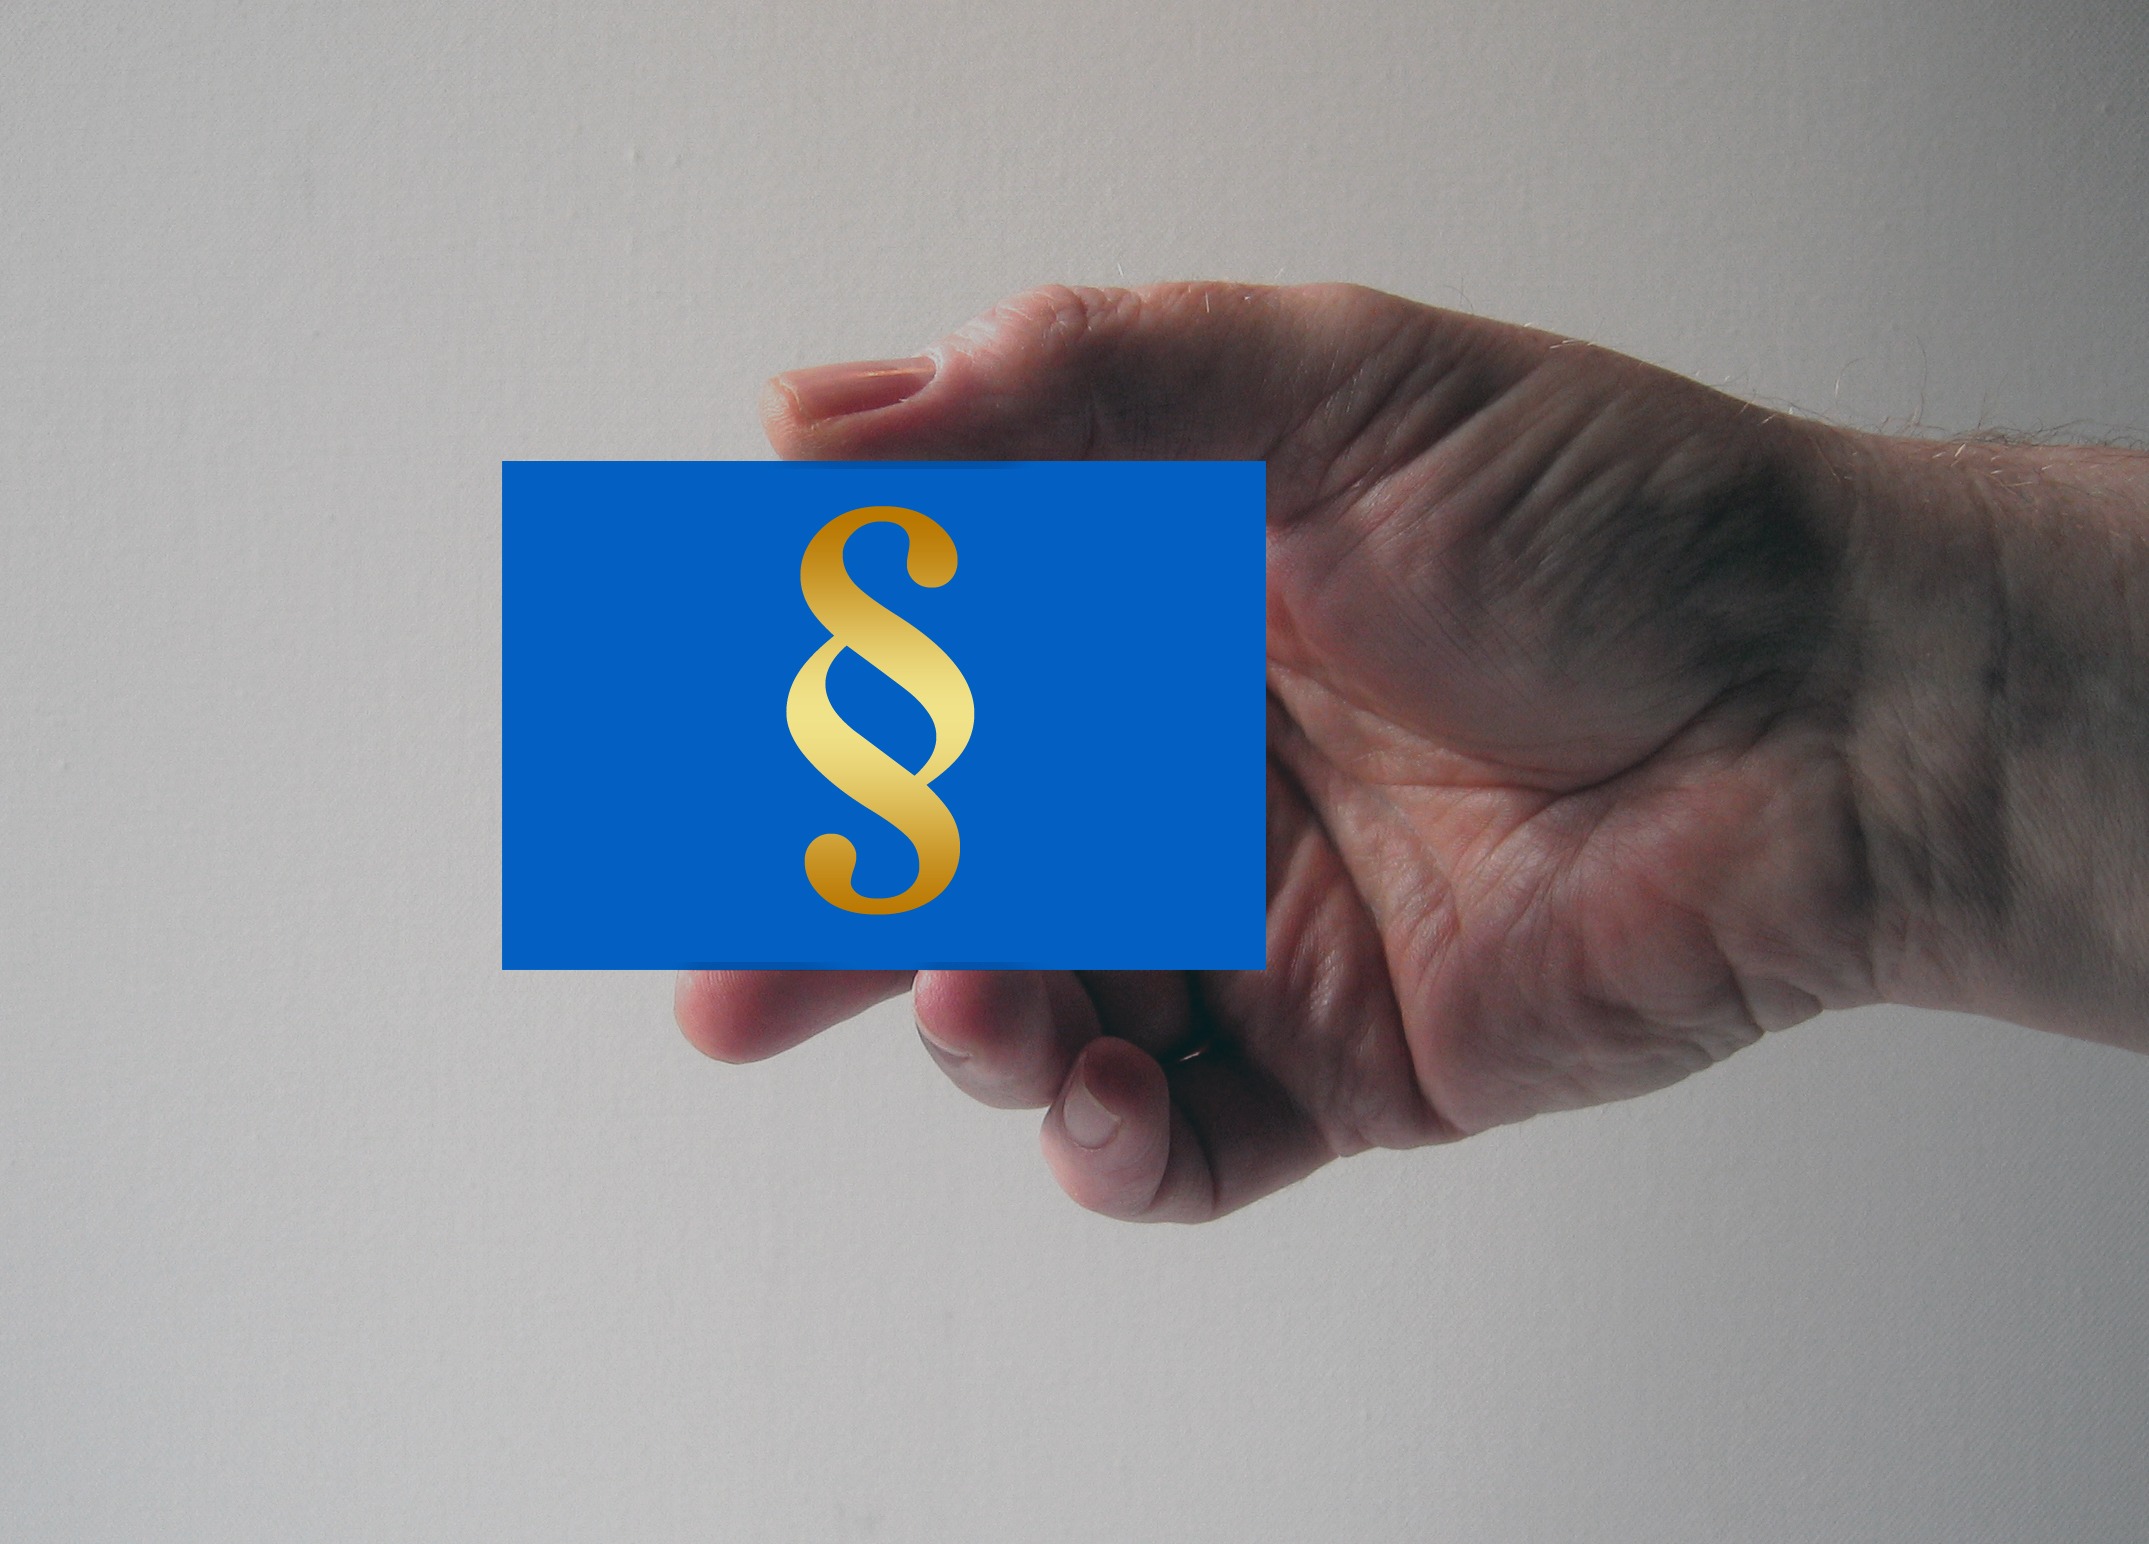
writing, hand, book, read, number, europe, finger, brand, rule, international, study, court, european, law, lawyer, right, available, jura, characters, court of justice, bid, clause, laws, paragraph, regulation, regulations, attorney, paragraphs, codex, directive